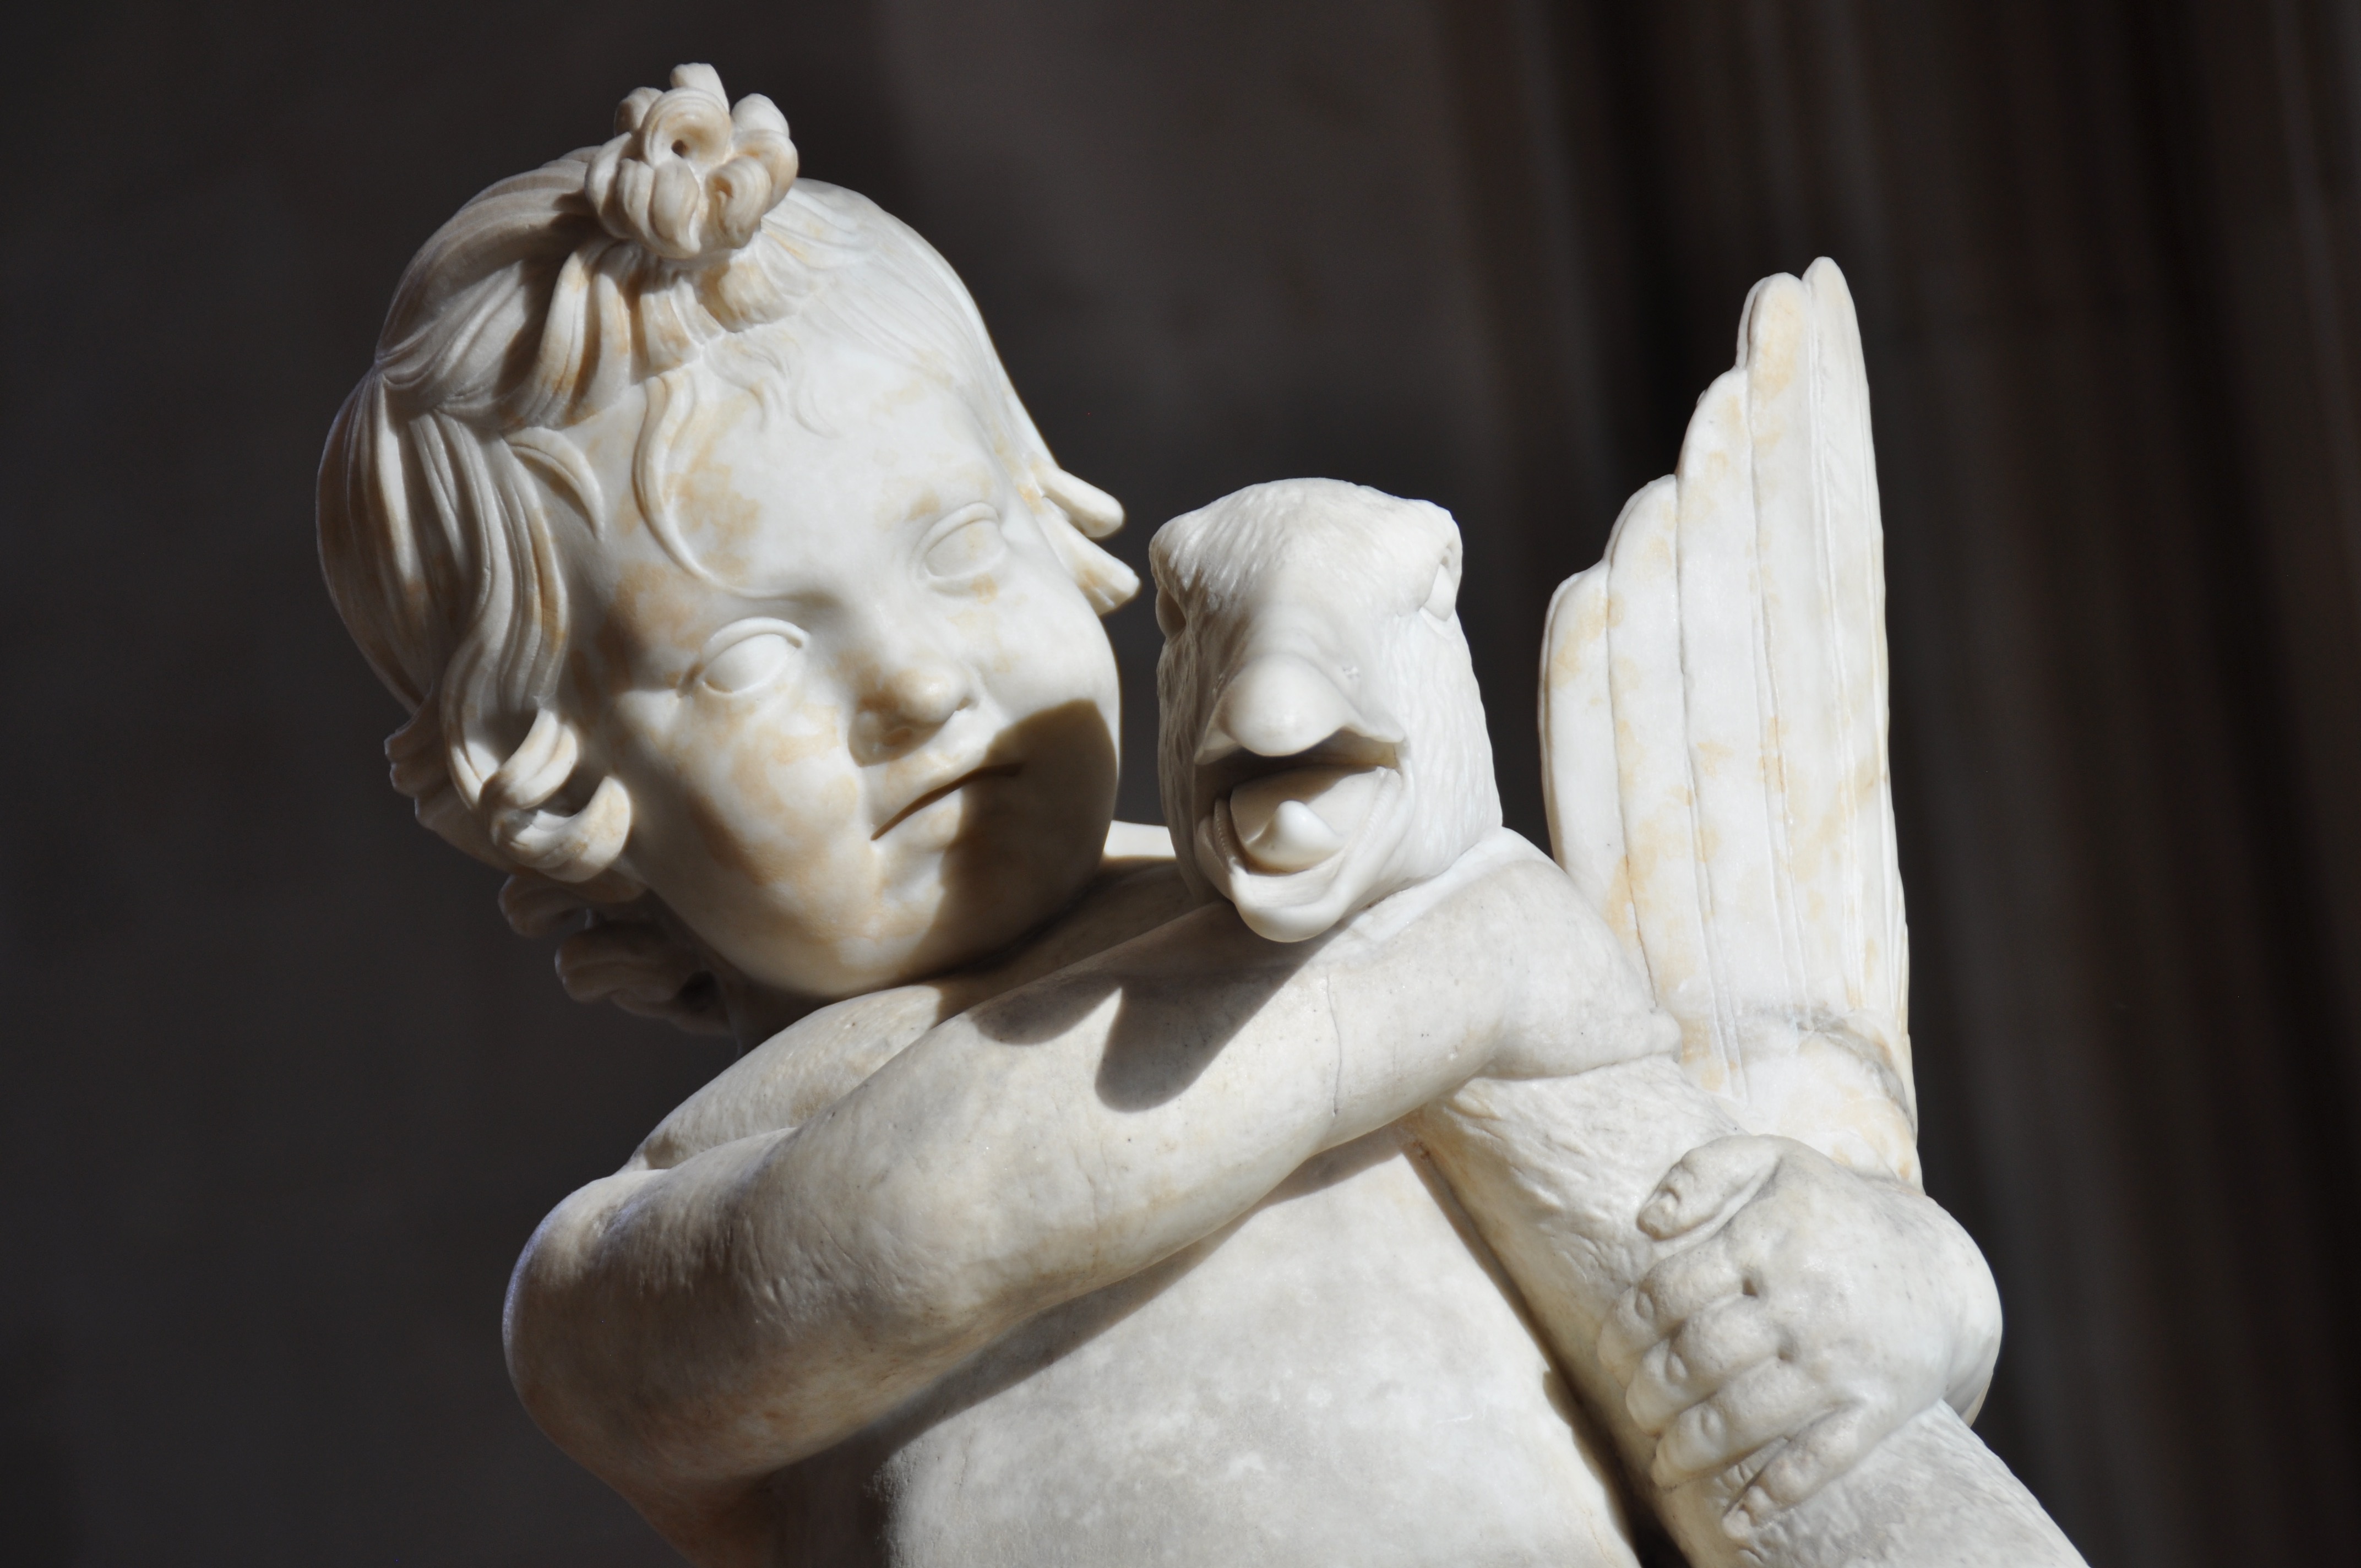
paris, monument, statue, louvre, museum, child, sculpture, art, temple, marble, carving, mythology, oca, stone carving, kids game, ancient history, classical sculpture, roman antiquities